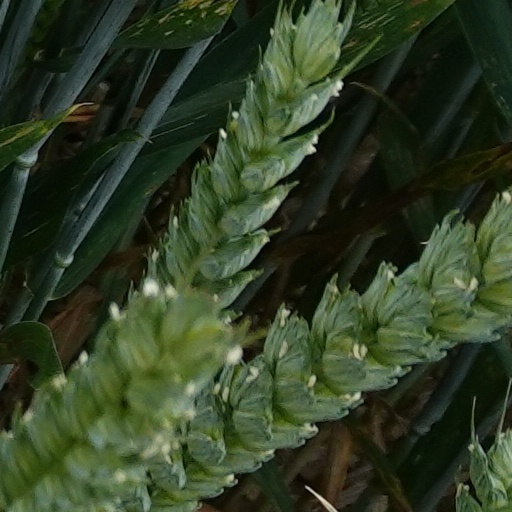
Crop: wheat